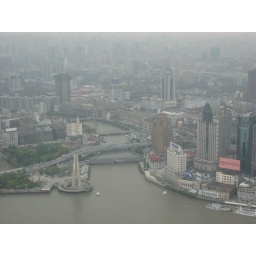
Famous bridge over Suzhou Creek (shown in &amp;quot;Empire of the Sun&amp;quot;) seen from the top of the Oriental Pearl tower